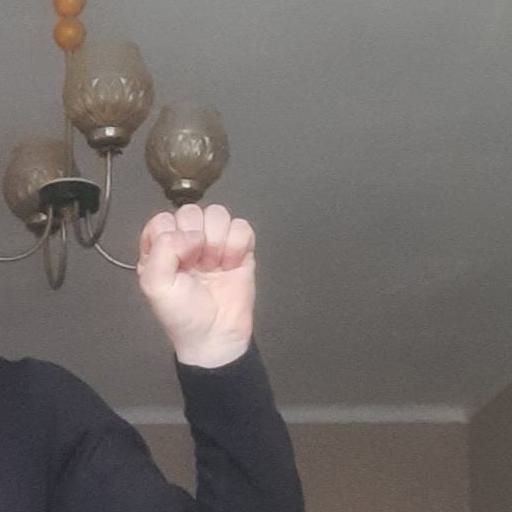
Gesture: fist